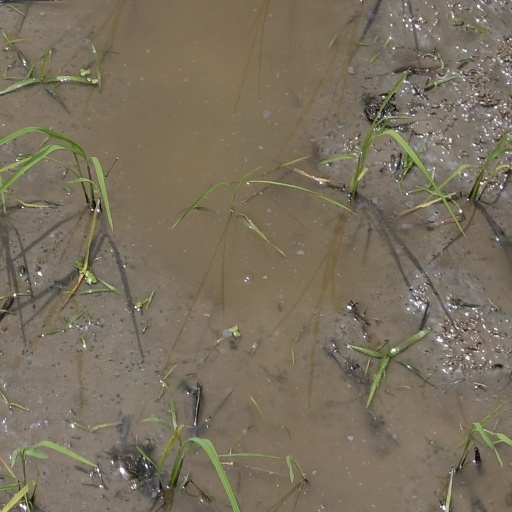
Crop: rice